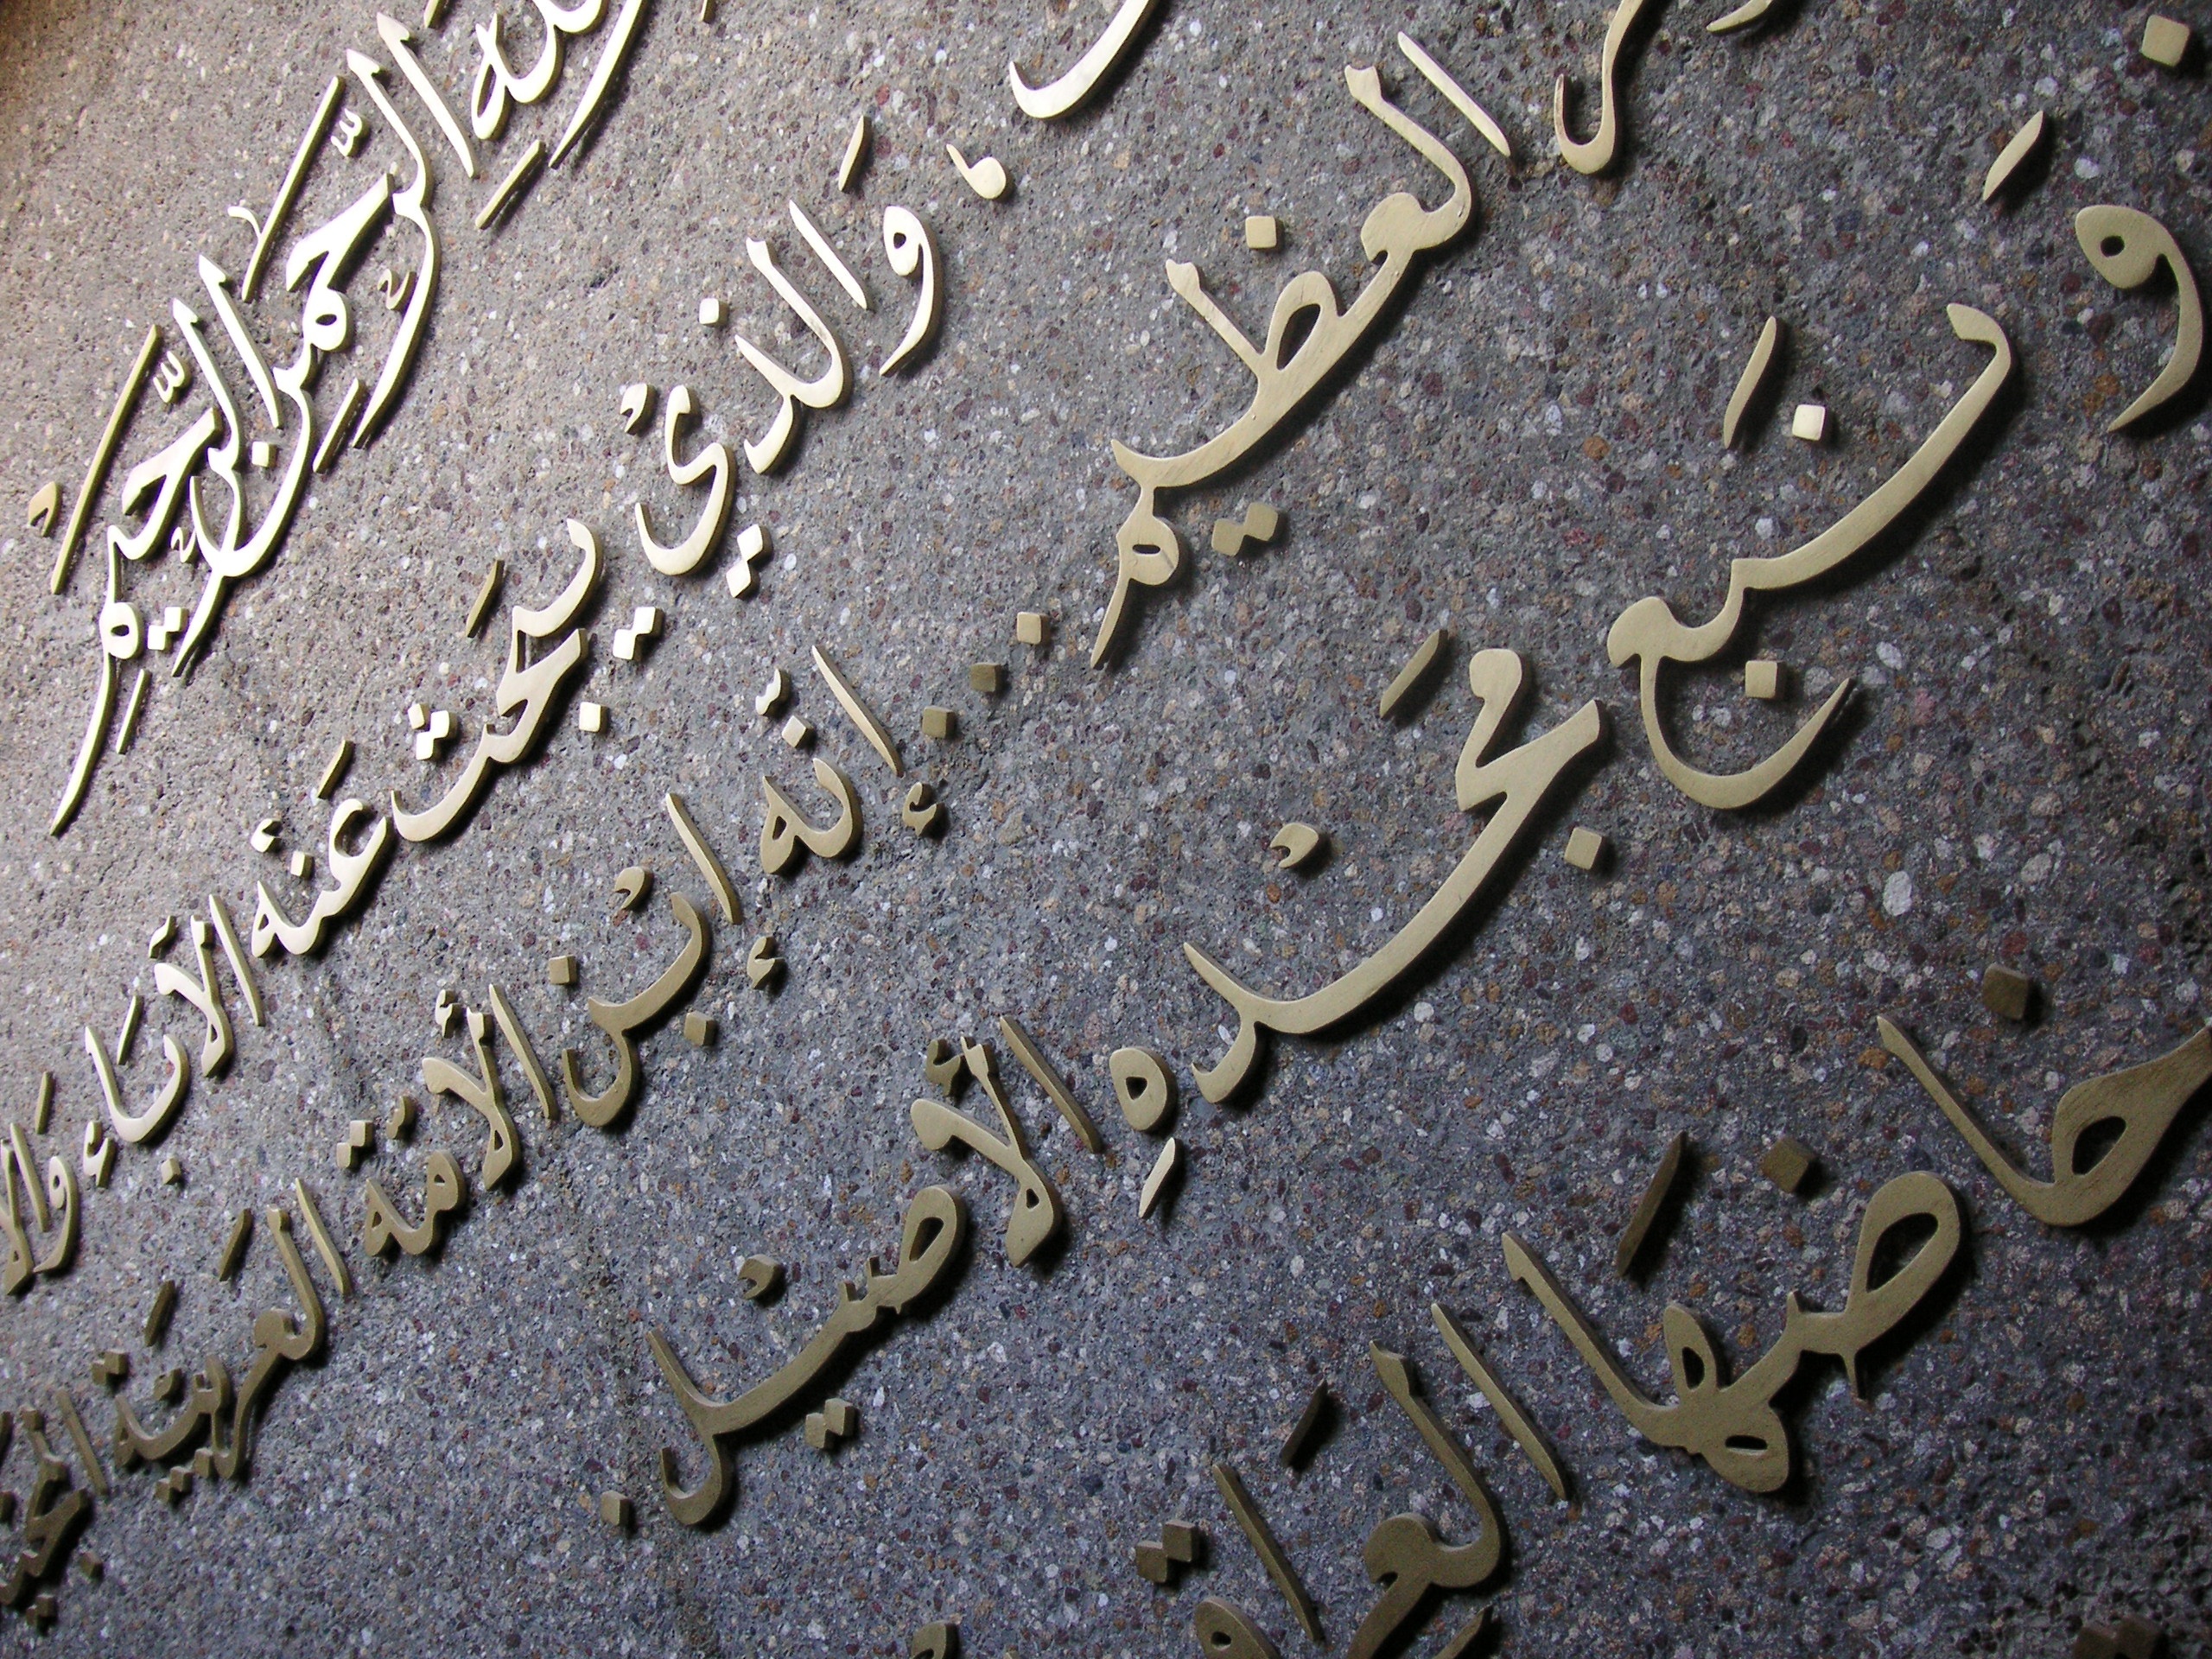
writing, rock, number, metal, material, war, iron, iraq, language, ancient history, arabic script